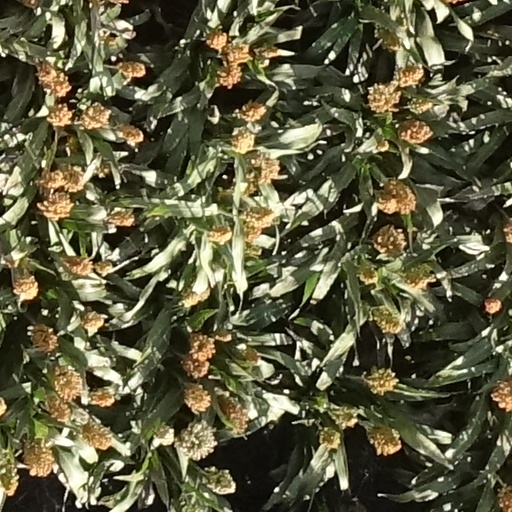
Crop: sorghum